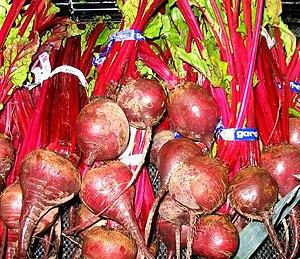
La betterave, Beta vulgaris subsp. vulgaris, est une sous-espèce de plantes de la famille des Amaranthaceae, cultivées pour leurs racines charnues, et utilisées pour la production du sucre, comme légume dans l'alimentation humaine, comme plantes fourragères, et plus récemment comme carburant avec le bioéthanol.
L’histoire de la culture des plantes sucrières couvre une période allant de la haute Antiquité à nos jours.